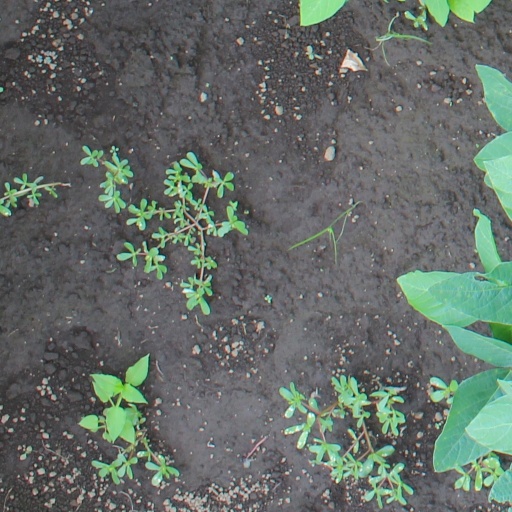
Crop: soybean